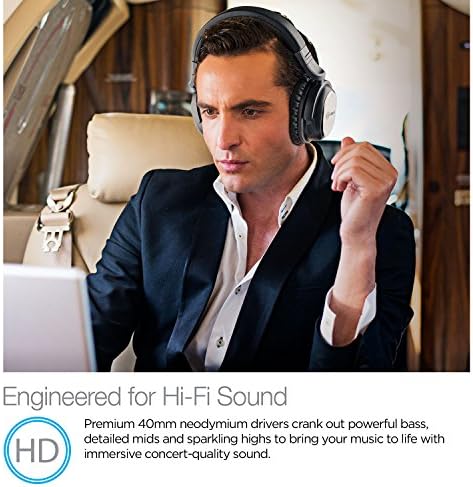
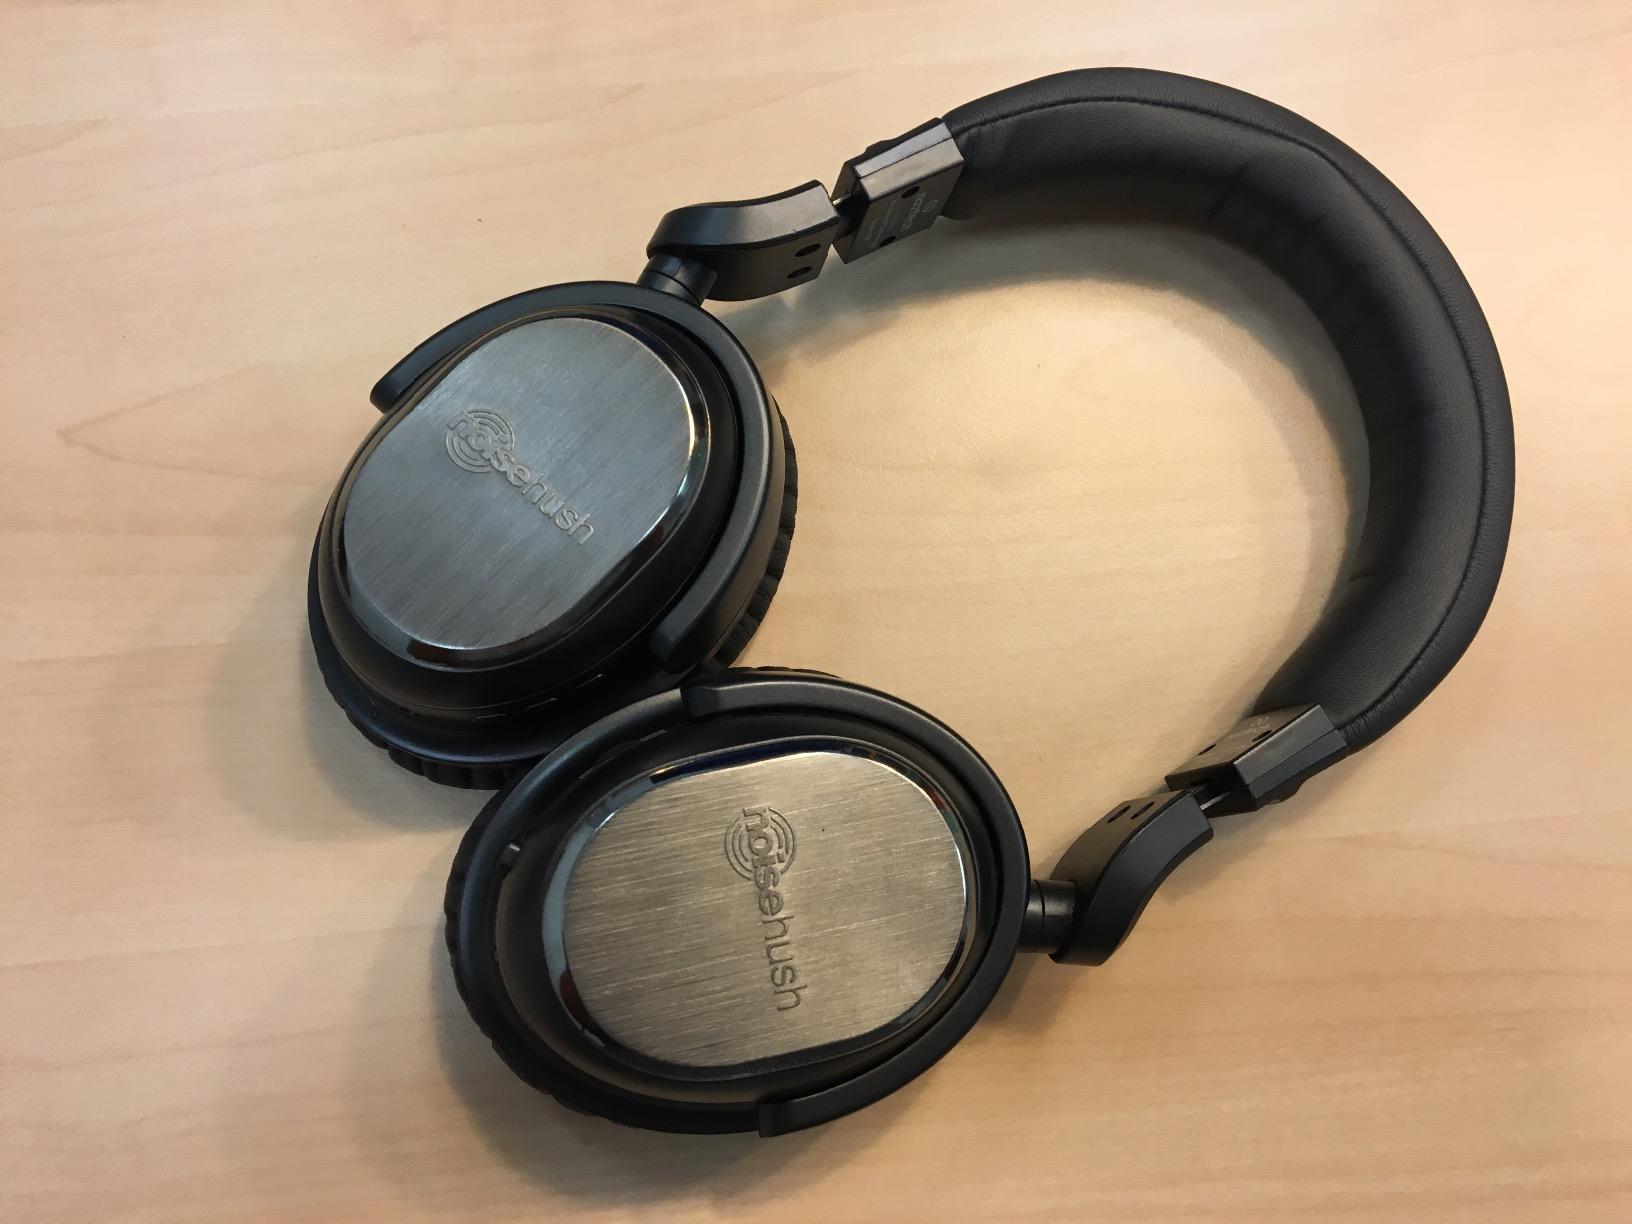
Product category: headphones
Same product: yes